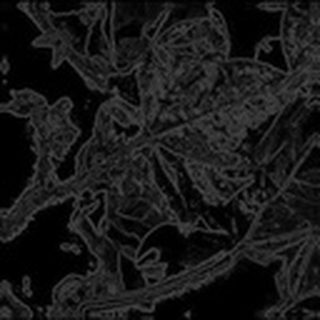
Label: cotton_aphids